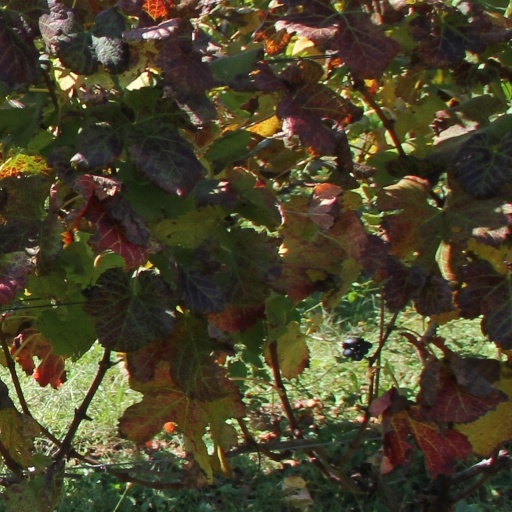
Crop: grape